Adelchis of Benevento

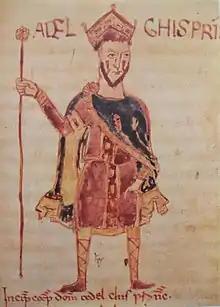
Adelchis, from the 11th-century "Codex legum Langobardorum"

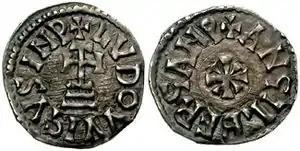
A "denier" of Adelchis

Adelchis (died May 878) was the son of Radelchis I, Prince of Benevento, and successor of his brother Radelgar in 854.